Caerano di San Marco

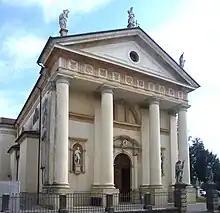
Chiesa Parrocchiale di San Marco

Towards the end of the seventeenth century the construction of the church began, which was enlarged between 1906 and 1908 with chapels and dome. Its facade is attributed to Giordano Riccati from Castelfranco Veneto and has Doric columns bearing the entablature and the frontispiece. Inside you can admire the beautiful ceiling fresco "Assumption of the Virgin" by Giambattista Canal, the "Crucifix with the two Marys" by Francesco Pittoni and "The Assumption Madonna with St. John the Baptist and St. Antonio Abate" by Ambrogio Bon. To enrich this heritage there is a precious organ from 1746 by Pietro Nacchini. Outside, around the church, there is the churchyard, once a cemetery, enclosed by a fence since 1886, the rectory with stucco from the 18th century and the bell tower rebuilt in 1903.